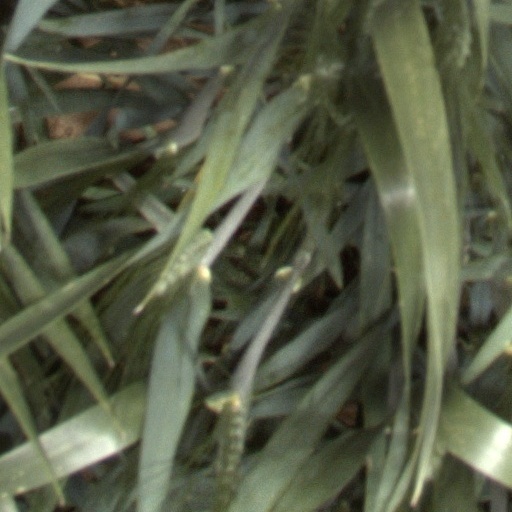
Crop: wheat